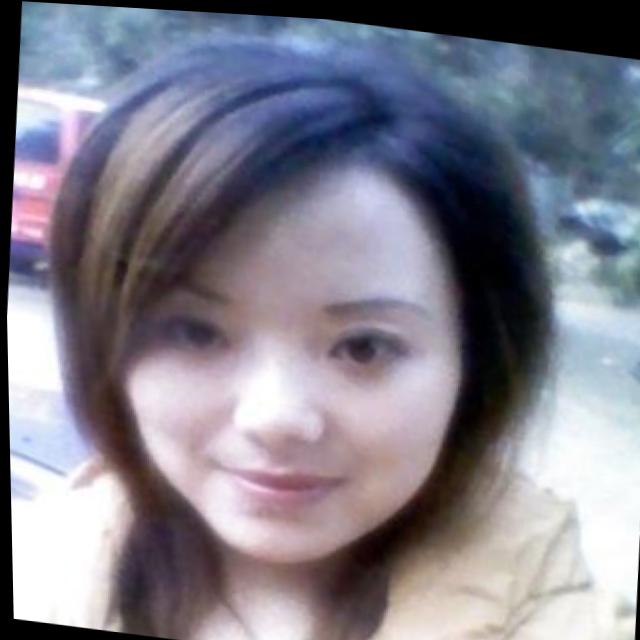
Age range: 21-44